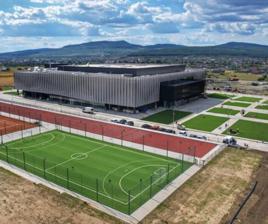
Building: TeraPlast Arena
Country: Romania
Year built: 2022
Indoor arena in Bistrița, Romania TeraPlast Arena TeraPlast Arena in 2022 Address 33 Aerodromului Street Location Bistrița , Romania Coordinates 47°09′44″N 24°33′31″E / 47.1621°N 24.5587°E / 47.1621; 24.5587 Owner Bistrița-Năsăud County Council Operator Gloria Bistrița Type Arena Capacity 3,007 (handball) Construction Broke ground October 18, 2019 ( October 18, 2019 ) Opened August 12, 2022 ( August 12, 2022 ) Construction cost €27.3 million Architect Dico și Țigănaș Frasinul Someș-Top-Grup General contractor CNI BN County Council Tenants Gloria Bistrița ( Liga Florilor MOL ) (2022–present) TeraPlast Arena is a multi-purpose arena located in the Wonderland complex in Unirea neighbourhood of Bistrița , Romania . It is the home of Gloria Bistrița of the Liga Florilor MOL . Groundbreaking and construction began on 18 October 2019. The arena opened on 12 August 2022. TeraPlast Arena hosted the Final Four of the "Raureni" Cupa Romaniei on 20–21 May 2023. It hosted international matches and the 53rd edition of the Carpathian Trophy between 23-25th of November 2023. See also List of indoor arenas in Romania References